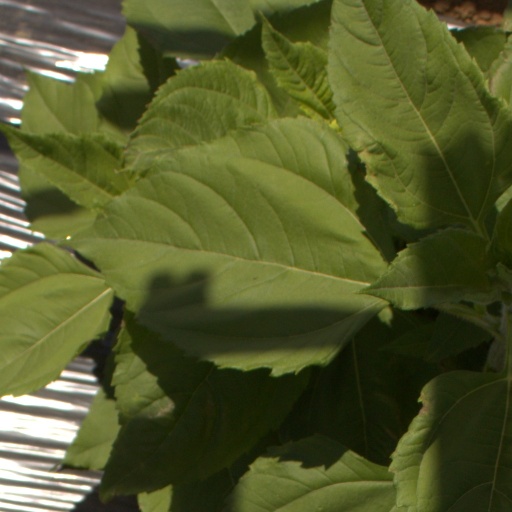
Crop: Jerusalem artichoke